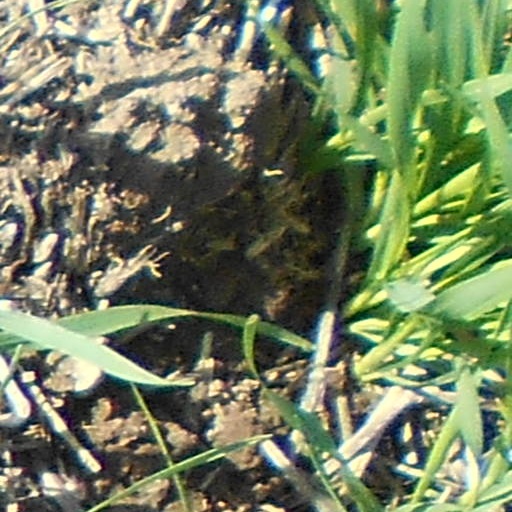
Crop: wheat